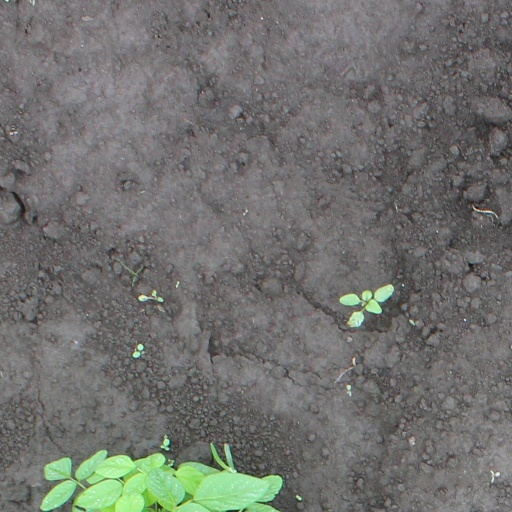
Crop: soybean